Vitry-le-Croisé

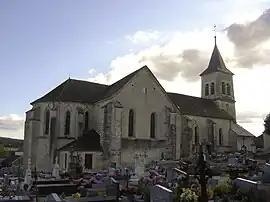
The church in Vitry-le-Croisé

Vitry-le-Croisé is a commune in the Aube department in north-central France.